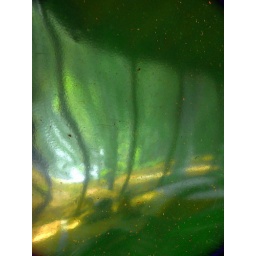
The pond and trees are reflected in the seat of a green metal folding chair hanging on the porch wall.